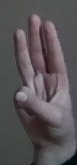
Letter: thaa